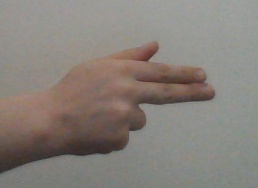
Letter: ghain